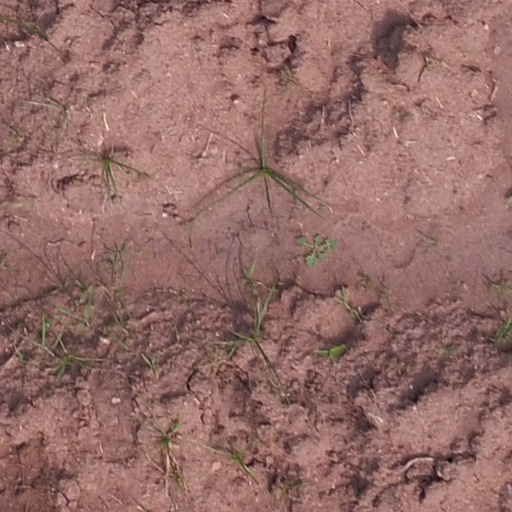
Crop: maize; corn